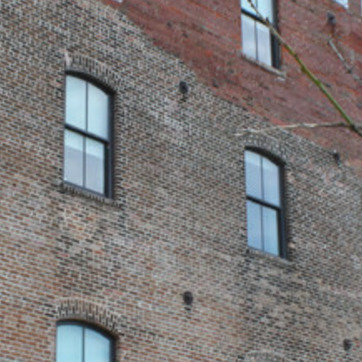
Material: brick